Nihat Erim

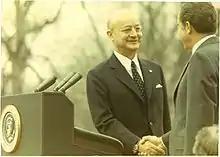
Nihat Erim on a visit in Washington D.C.

He was appointed as legal advisor to the Ministry of Foreign Affairs in 1943 while he was still in the university. He also served as an advisor in the Turkish committee at the conference on the foundation of the United Nations in San Francisco in 1945. That same year, he was elected and served as the Kocaeli Province representative at the Turkish Parliament to join the Republican People's Party (CHP) group at the parliament. In 1949, he served as the minister of public works and later as deputy prime minister.